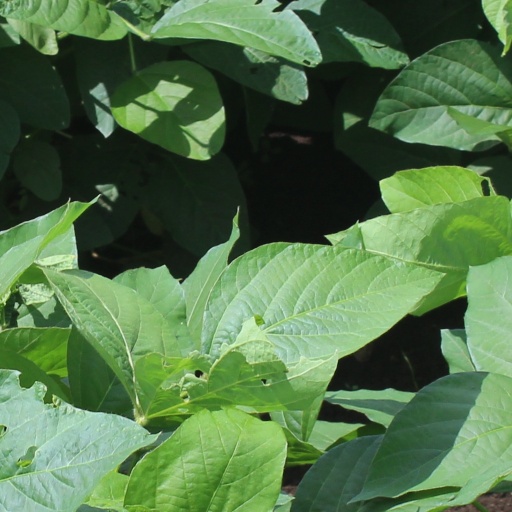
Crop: soybean